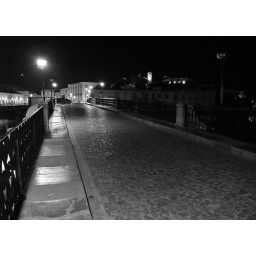
Night on the old roman bridge over the river Gilao in Tavira, Portugal.